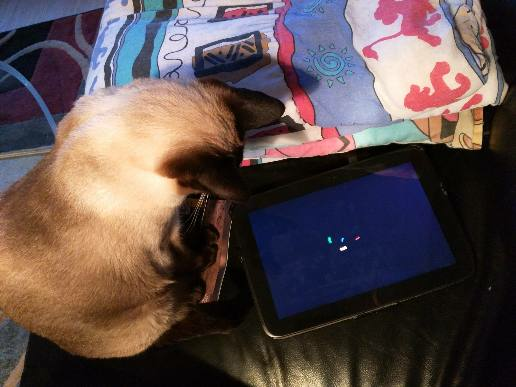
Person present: No